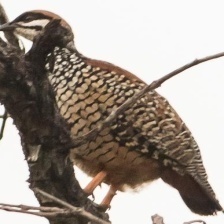
Species: BLACK FRANCOLIN
Scientific name: FRANCOLINUS FRANCOLINUS
ImageNet parent category: partridge